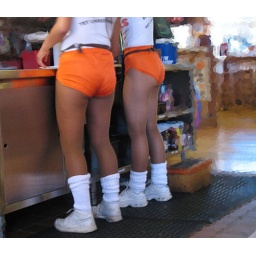
food servers in orange hot pants